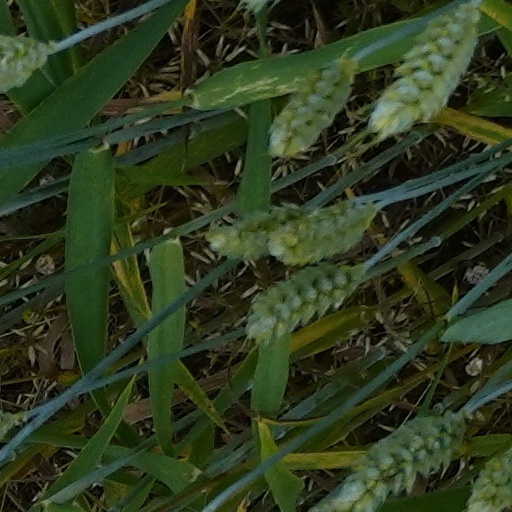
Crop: wheat